Aleppo plateau

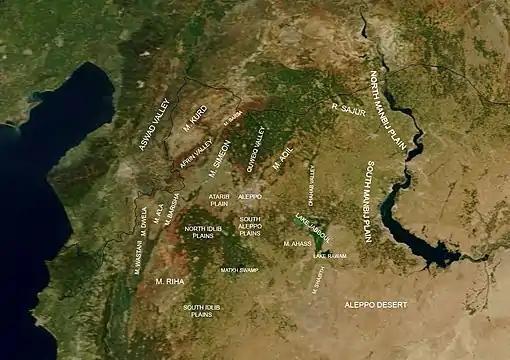
Geographic features on the Aleppo plateau

The average elevation of the plateau is 400 m. The surface gradually slopes down in north-south and west-east directions. The surface undulates gently with an amplitude of 10–30 m for each wave. The lowlands are covered with combined Paleozoic and Mesozoic sediments that average 4–5 km in thickness over the whole surface.